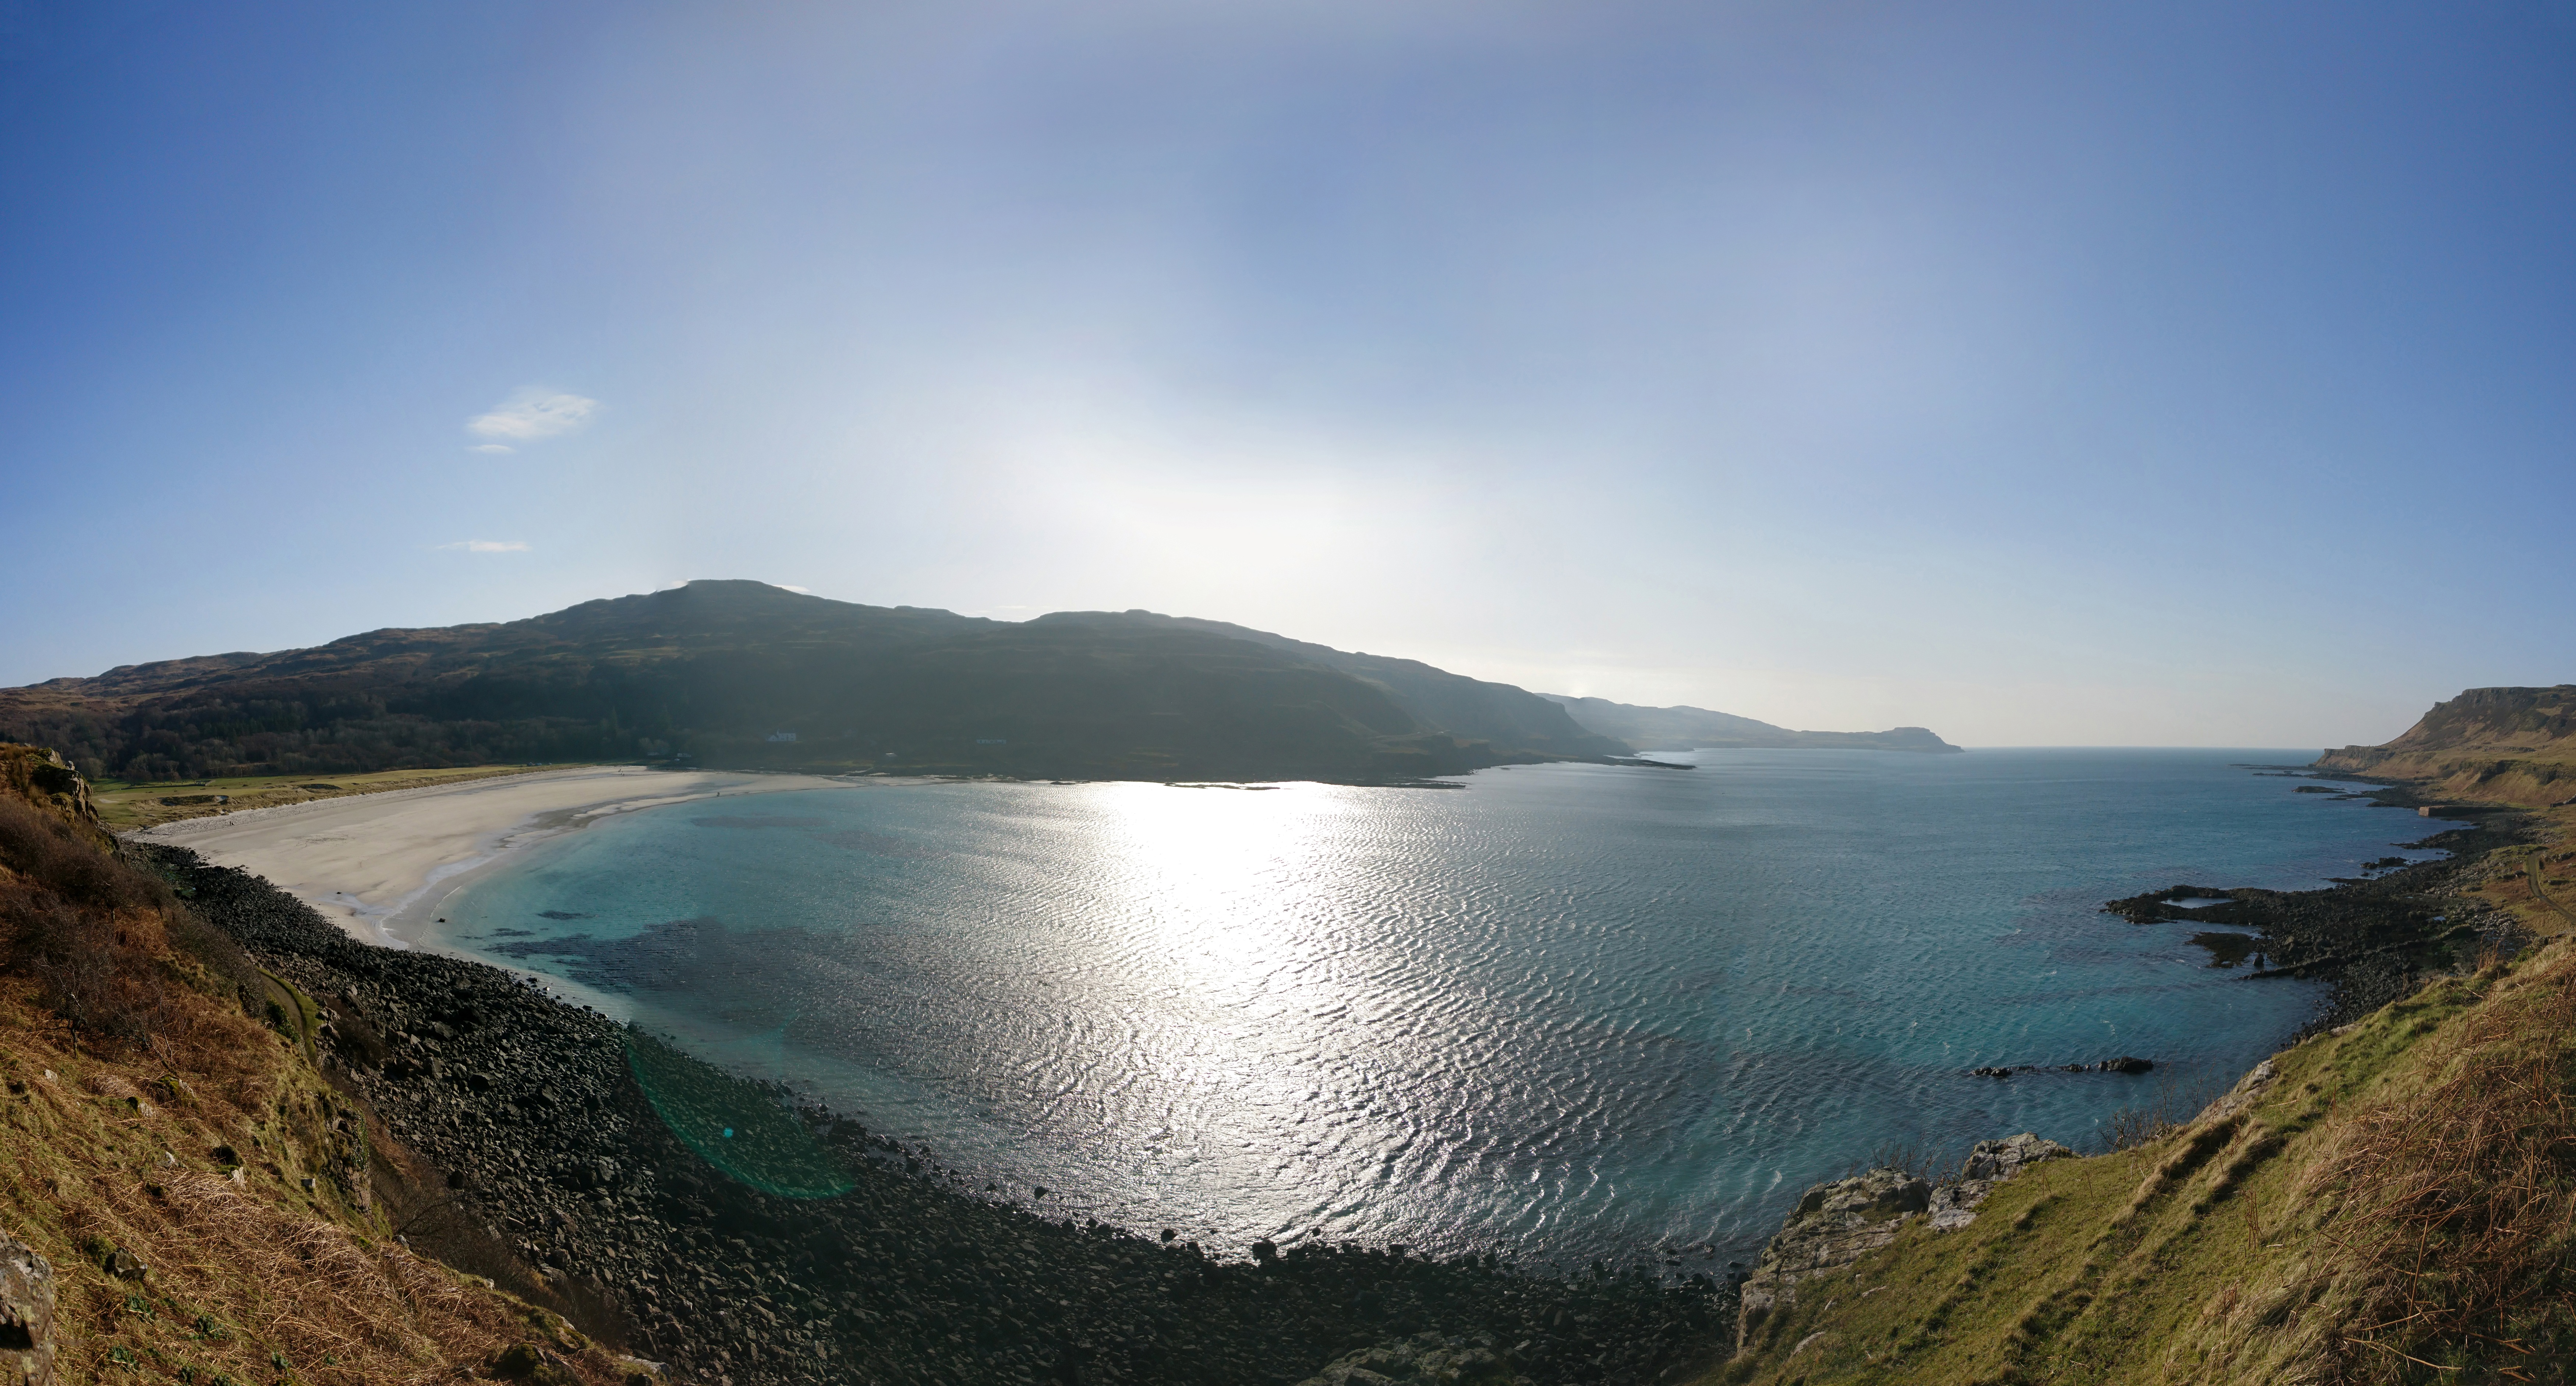
beach, landscape, sea, coast, water, nature, sand, ocean, horizon, mountain, cloud, shore, lake, coastal, coastline, cliff, spring, scenic, bay, blue, fjord, reservoir, highland, terrain, body of water, isle, beaches, scotland, scottish, fell, calgary, loch, crater lake, cape, landform, isle of mull, geographical feature, atmospheric phenomenon